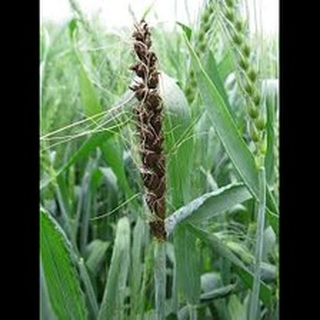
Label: wheat_smut